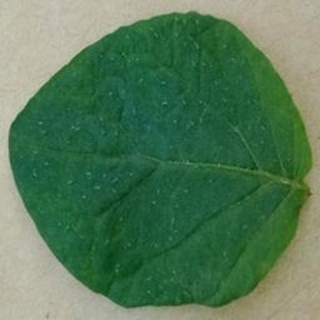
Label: healthy_potato